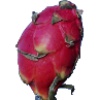
Label: Pitahaya Red 1